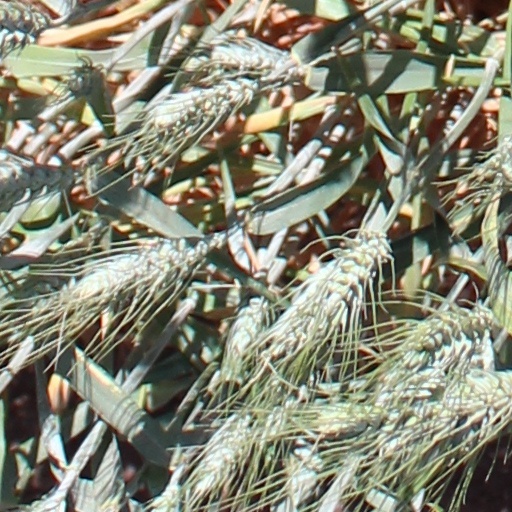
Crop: wheat